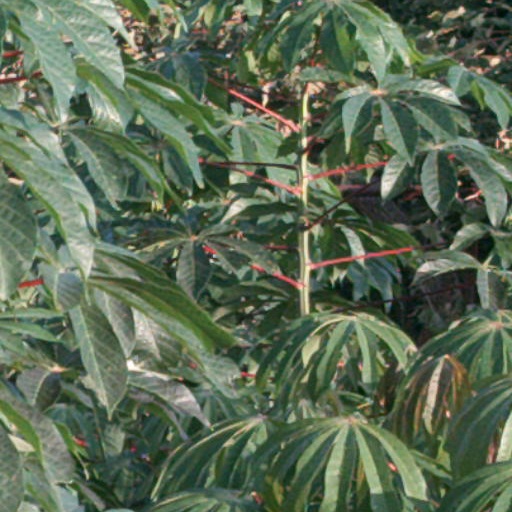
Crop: cassava